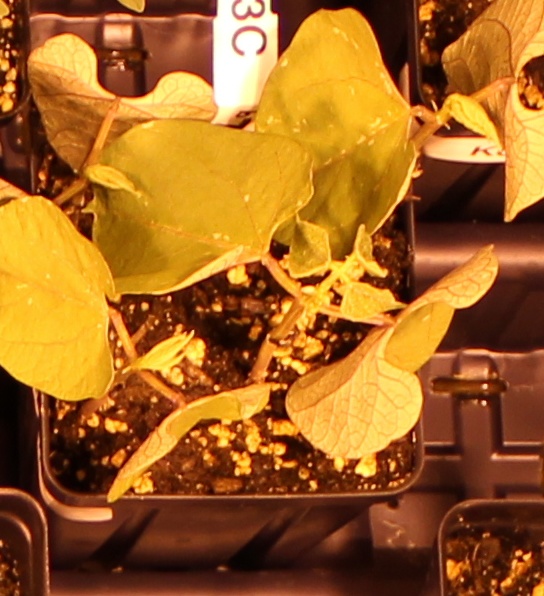
Label: Blackbean